John Fries Frazer

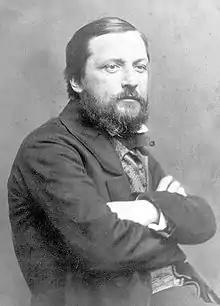
John Fries Frazer

John Fries Frazer (8 July 1812 – 12 October 1872) was a University of Pennsylvania graduate and first assistant geologist to the Geological Survey of Pennsylvania. He became a professor of Natural philosophy and Chemistry and in later years he became Vice Provost of the University of Pennsylvania.